Rhein Flugzeugbau RW 3 Multoplan

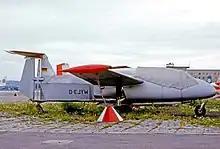
RW 3.P75 Multoplan No. 22 at Stuttgart Echterdingen airport in 1965 showing the propeller layout within the vertical fin

Fischer granted a production licence to Rhein Flugzeugbau GmbH (RFB) who built an initial batch of Multoplans at their factory at Krefeld-Uerdingen. The first production aircraft was flown on 8 February 1958 and this and all subsequent machines were designated RW 3.P75 to identify the Porsche 75 h.p. 678/4 engine which was fitted. RFB built a total of 22 Multoplans and abandoned a further three when production was discontinued in 1961. One further example was built by an amateur constructor.